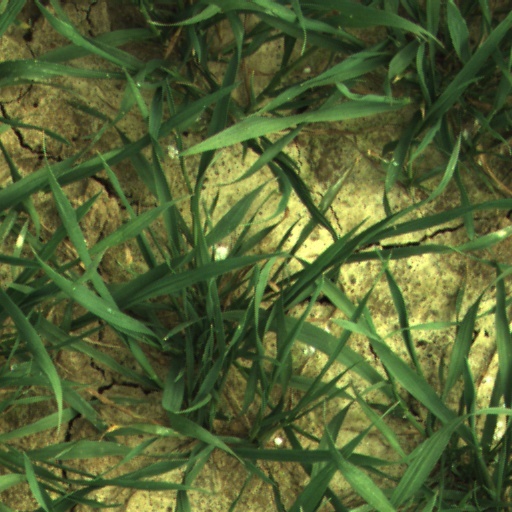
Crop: wheat